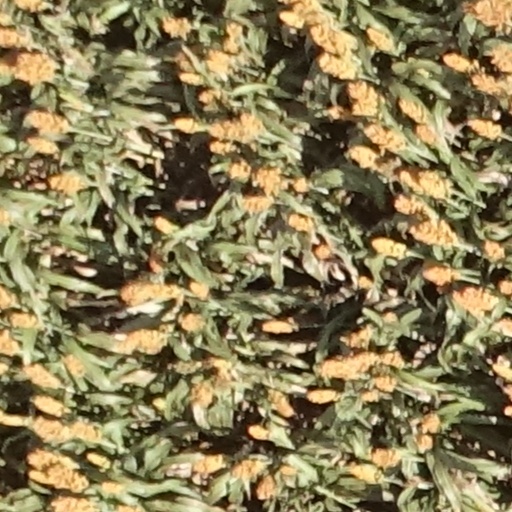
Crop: sorghum